Bob Jackson (musician)

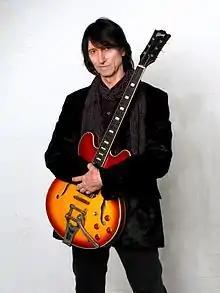
Jackson in 2015

Robert Jackson (born 6 January 1949) is an English rock musician most famous for being a member of Badfinger from 1974–75 and 1981–83, and of the Fortunes from 1995–2019. He currently tours under the name Badfinger in the United Kingdom.